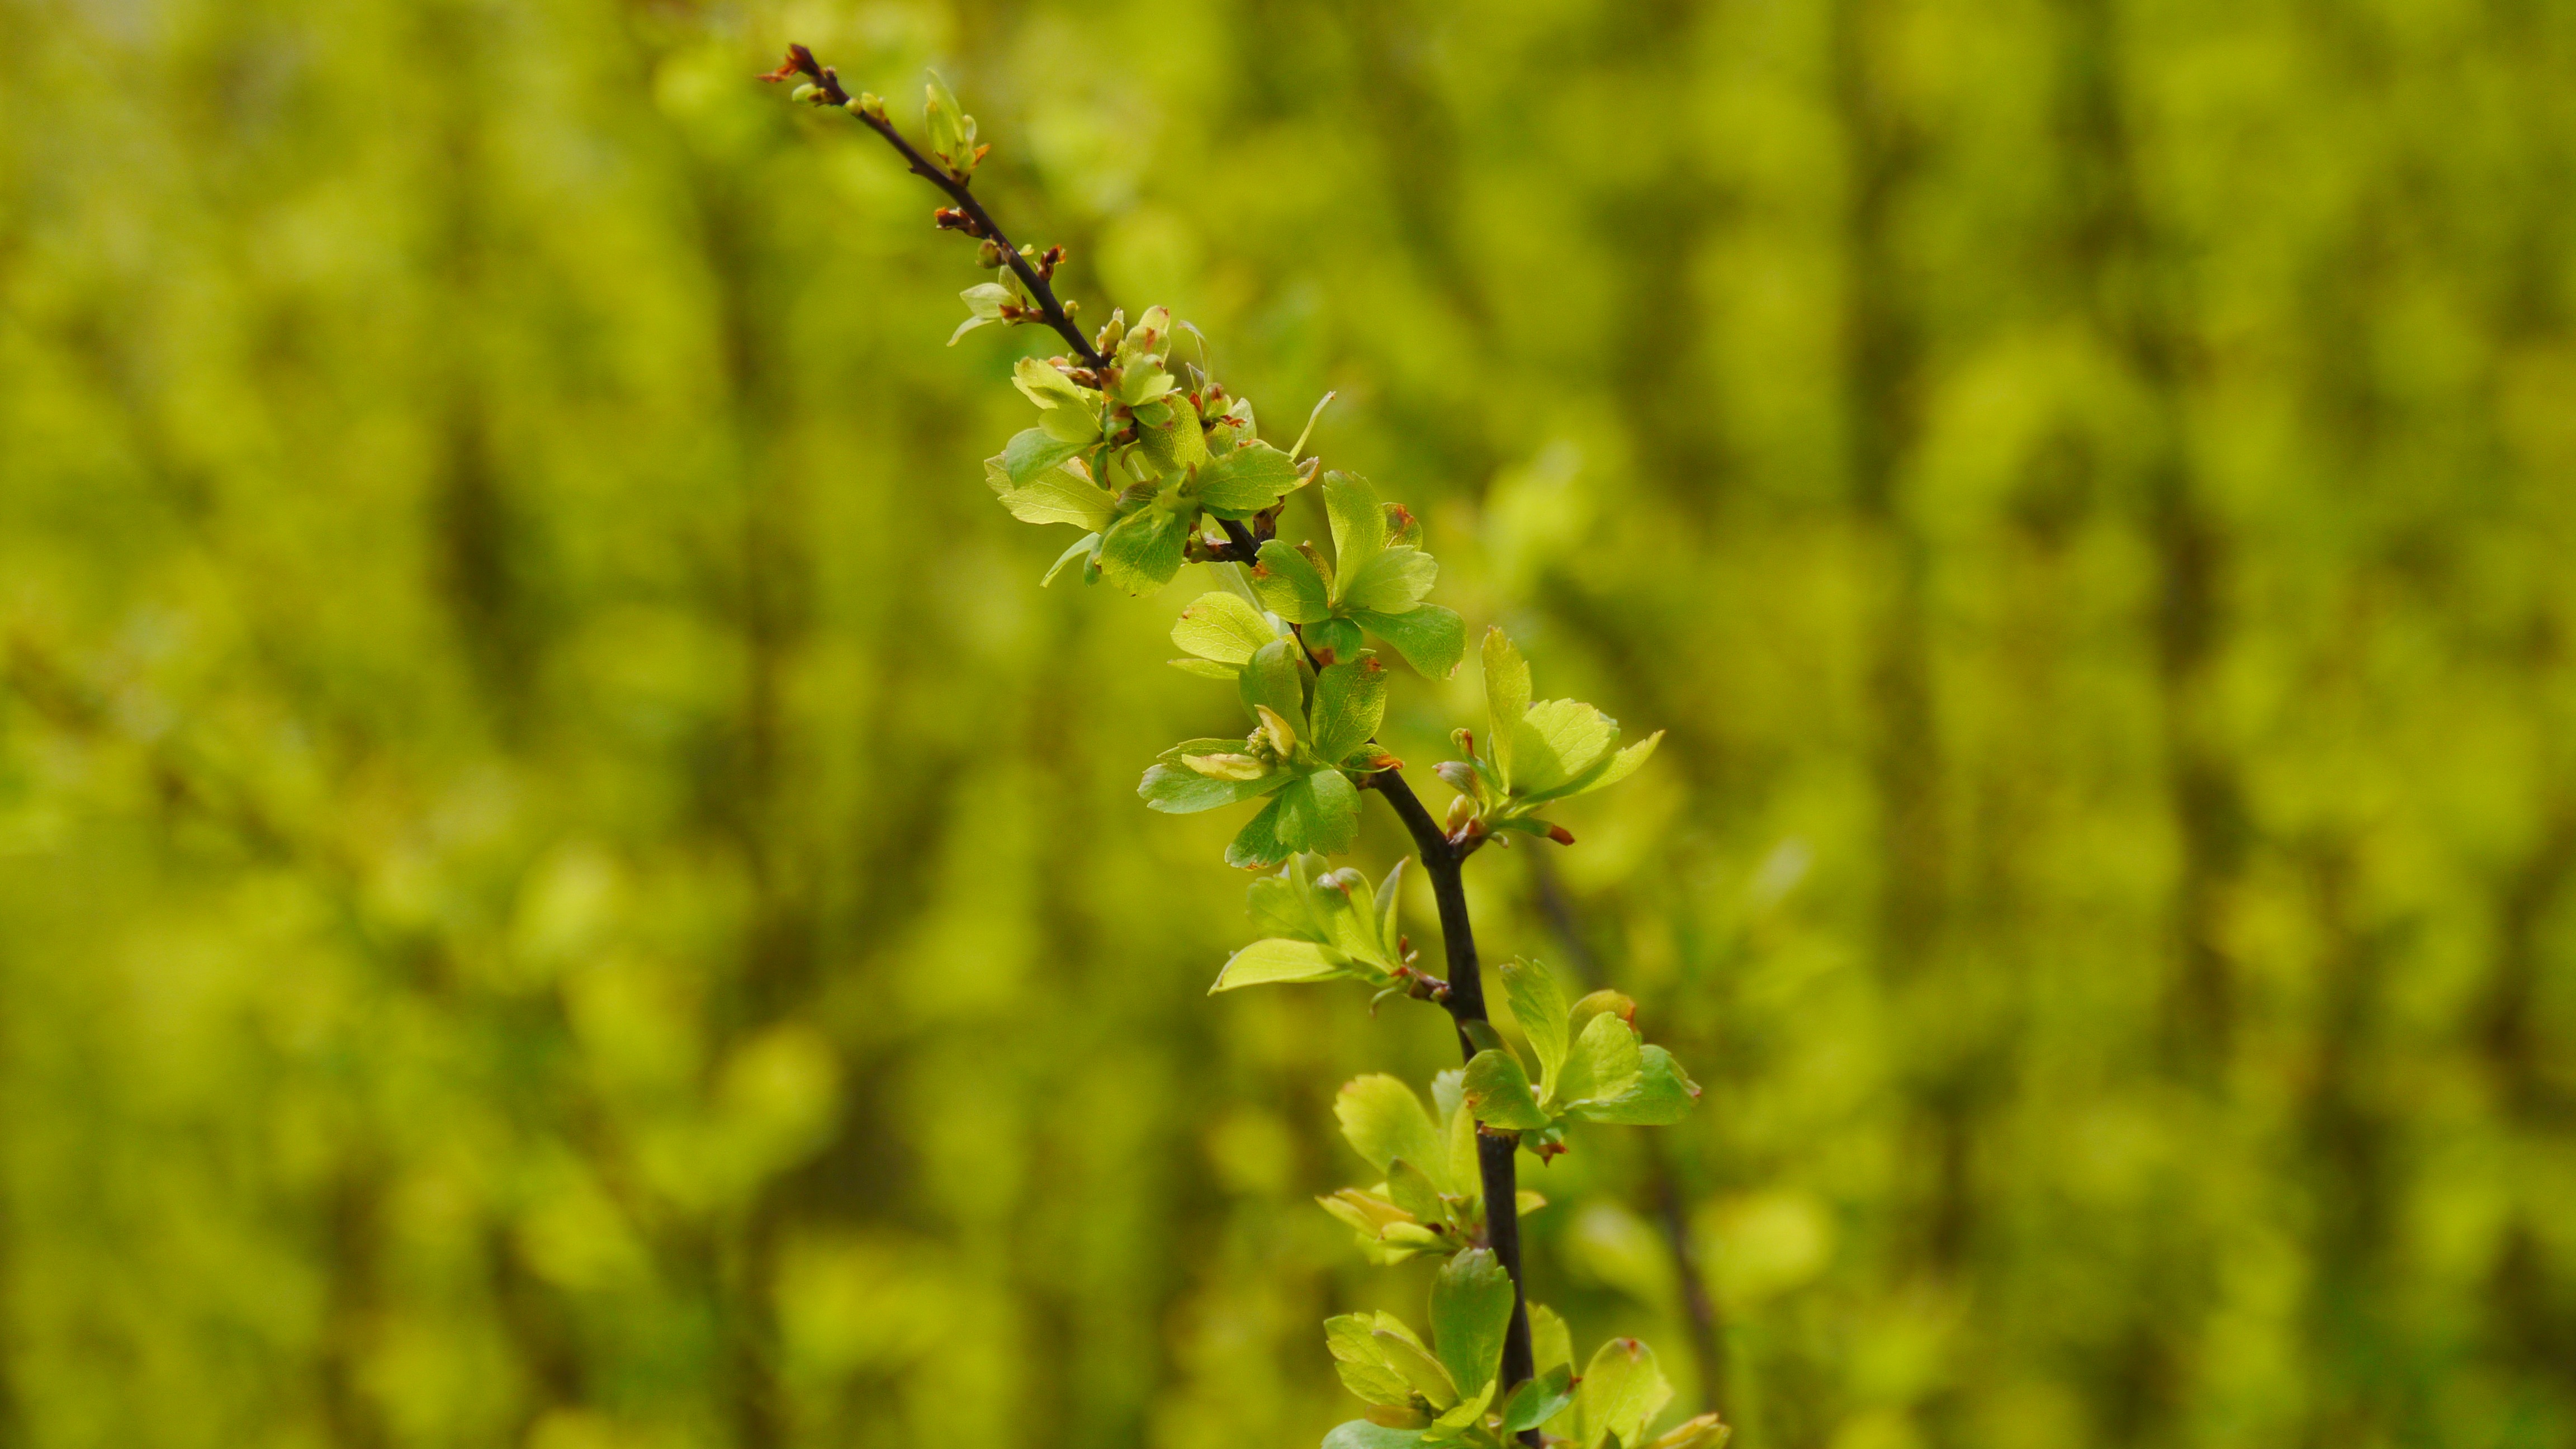
grass, plant, sunshine, field, meadow, leaf, flower, food, spring, green, herb, produce, crop, botany, agriculture, flora, rapeseed, shrub, brassica, macro photography, flowering plant, grass family, plant stem, land plant, mustard plant, the spring messengers